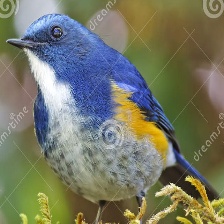
Species: HIMALAYAN BLUETAIL
Scientific name: TARSIGER RUFILATUS